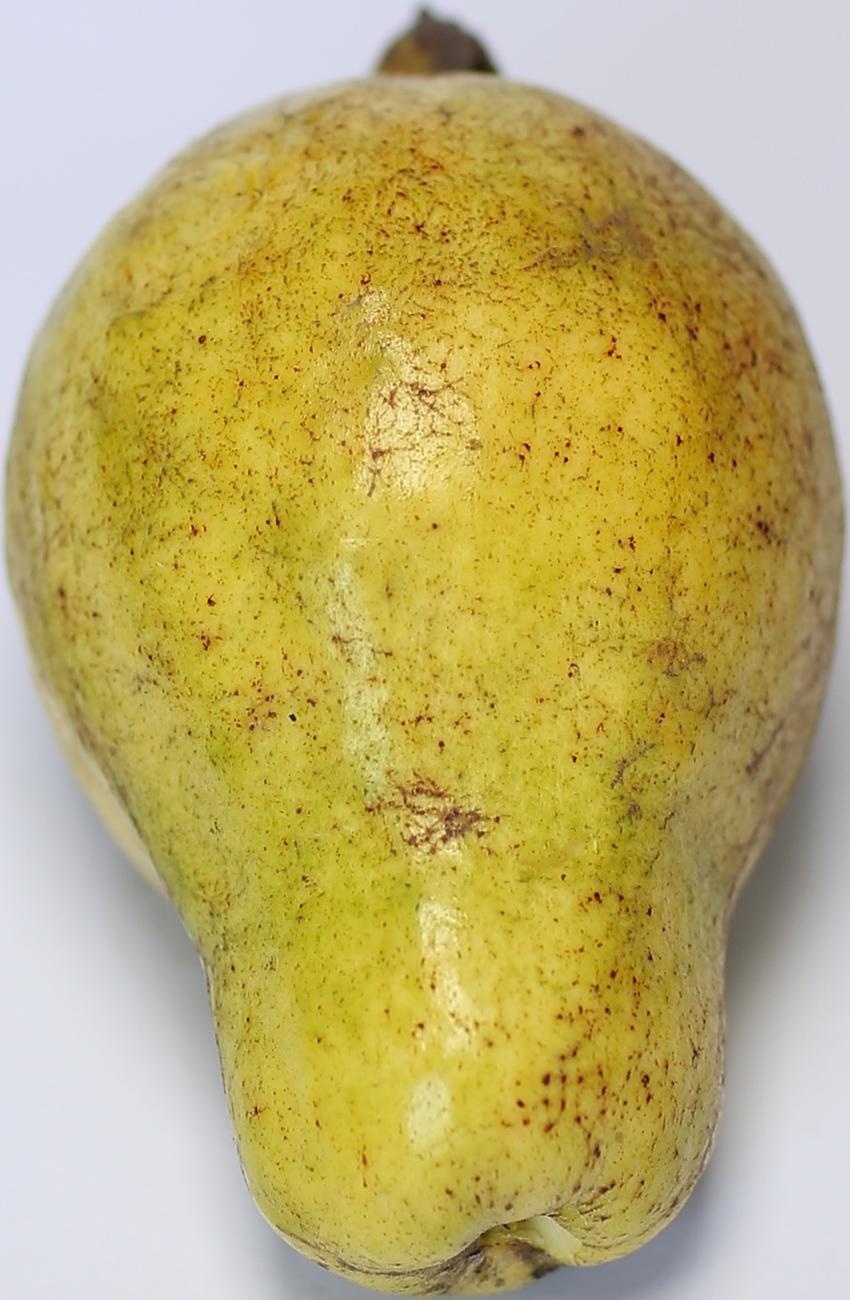
Maturity: ripe
Variety: thadhrami